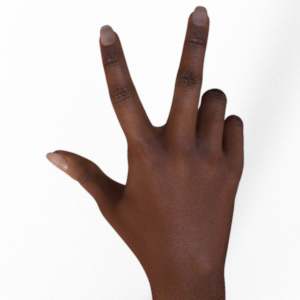
Label: scissors